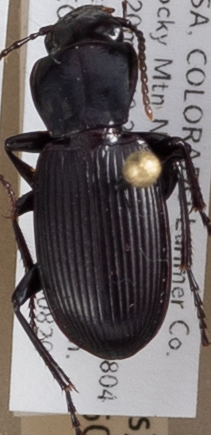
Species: Pterostichus protractus
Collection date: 2018-08-20
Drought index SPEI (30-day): -0.732
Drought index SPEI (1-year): -1.28
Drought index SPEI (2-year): -0.54